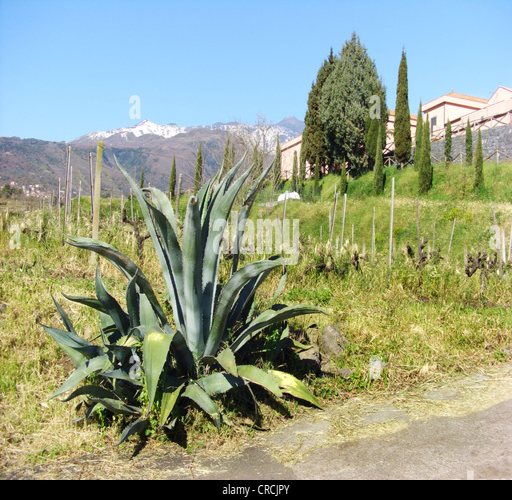
agave , century plant , cultivated single plant on a cottage in the background